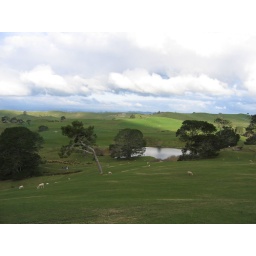
All the hobbit holes are down hidden by the rolling green hills. They face the big party tree.